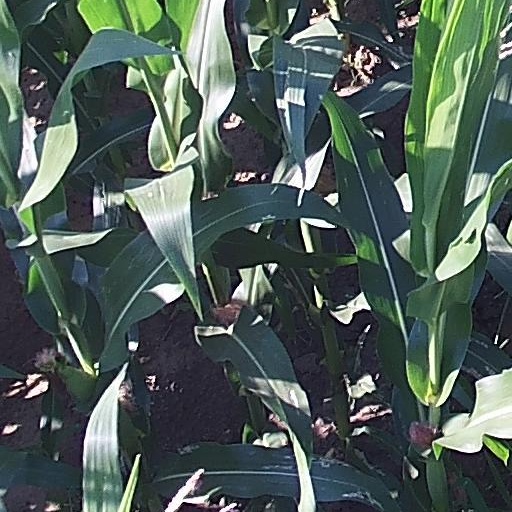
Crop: maize; corn